Sua Eccellenza si fermò a mangiare

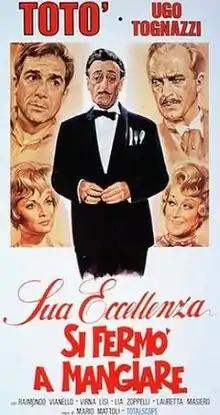
Film poster

Sua Eccellenza si fermò a mangiare is a 1961 Italian comedy film directed by Mario Mattoli and starring Ugo Tognazzi.